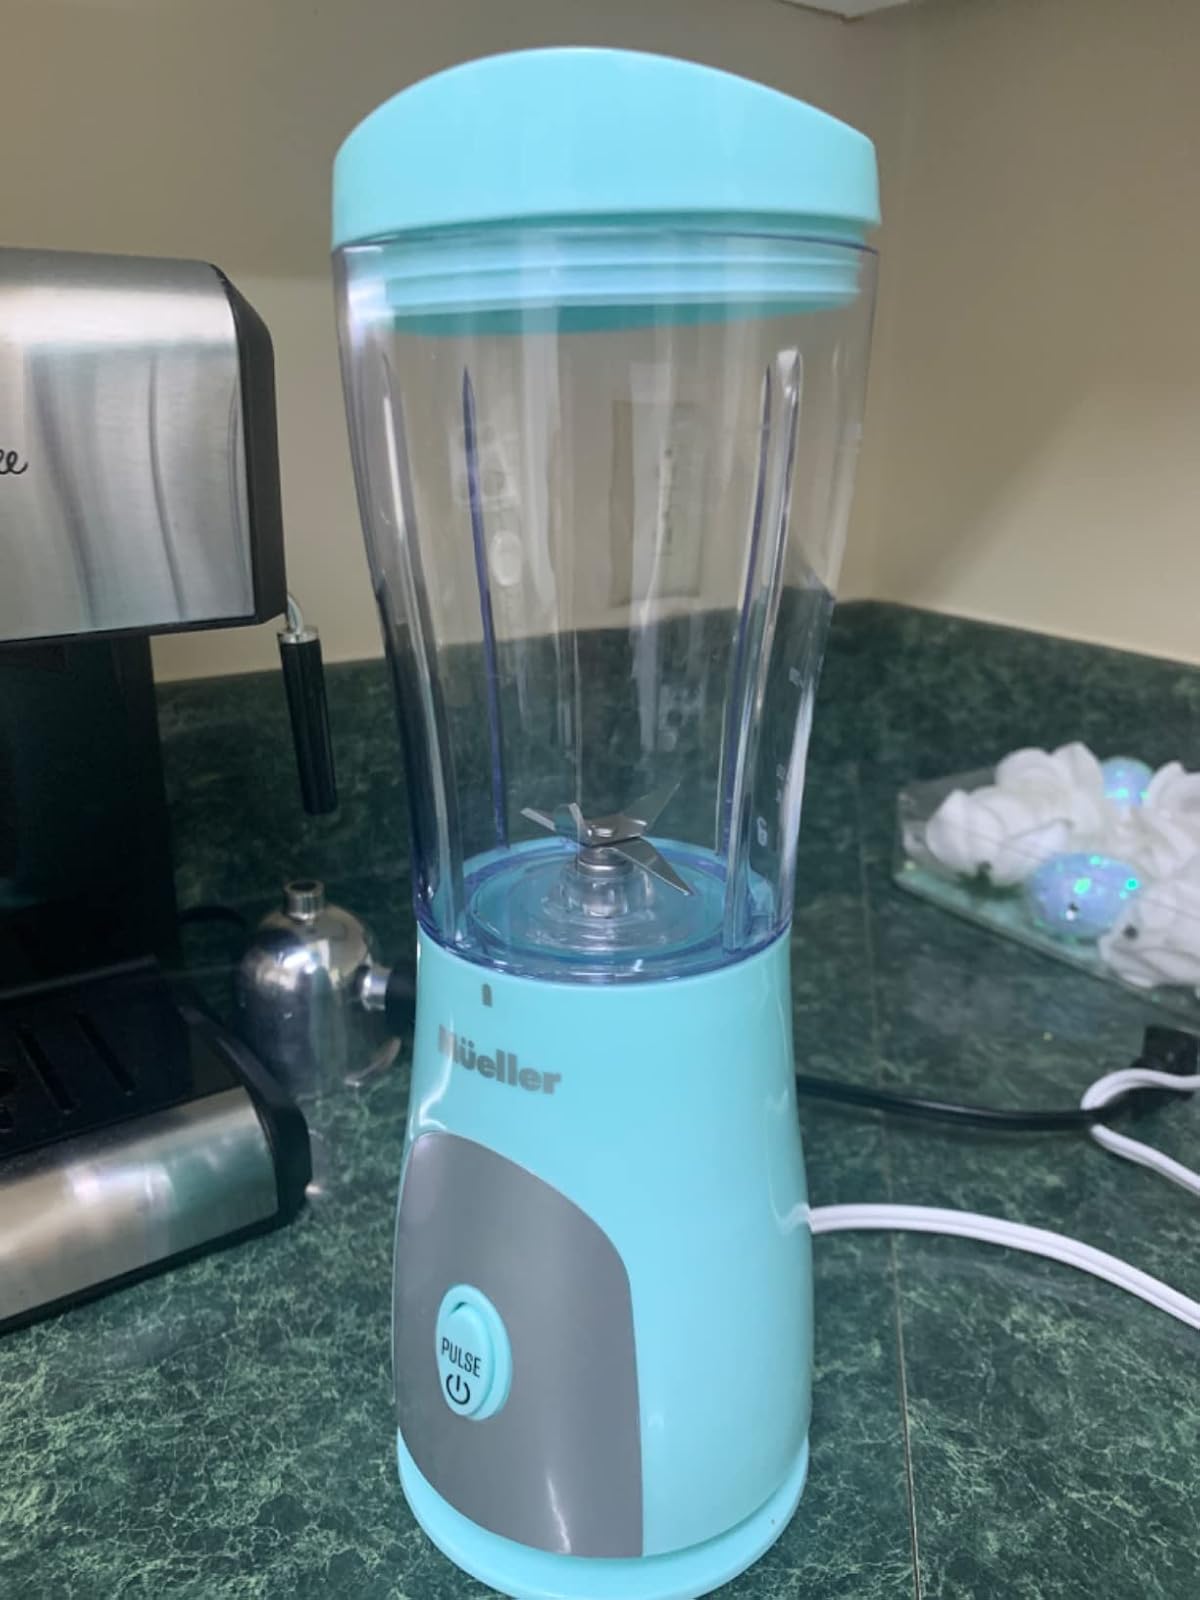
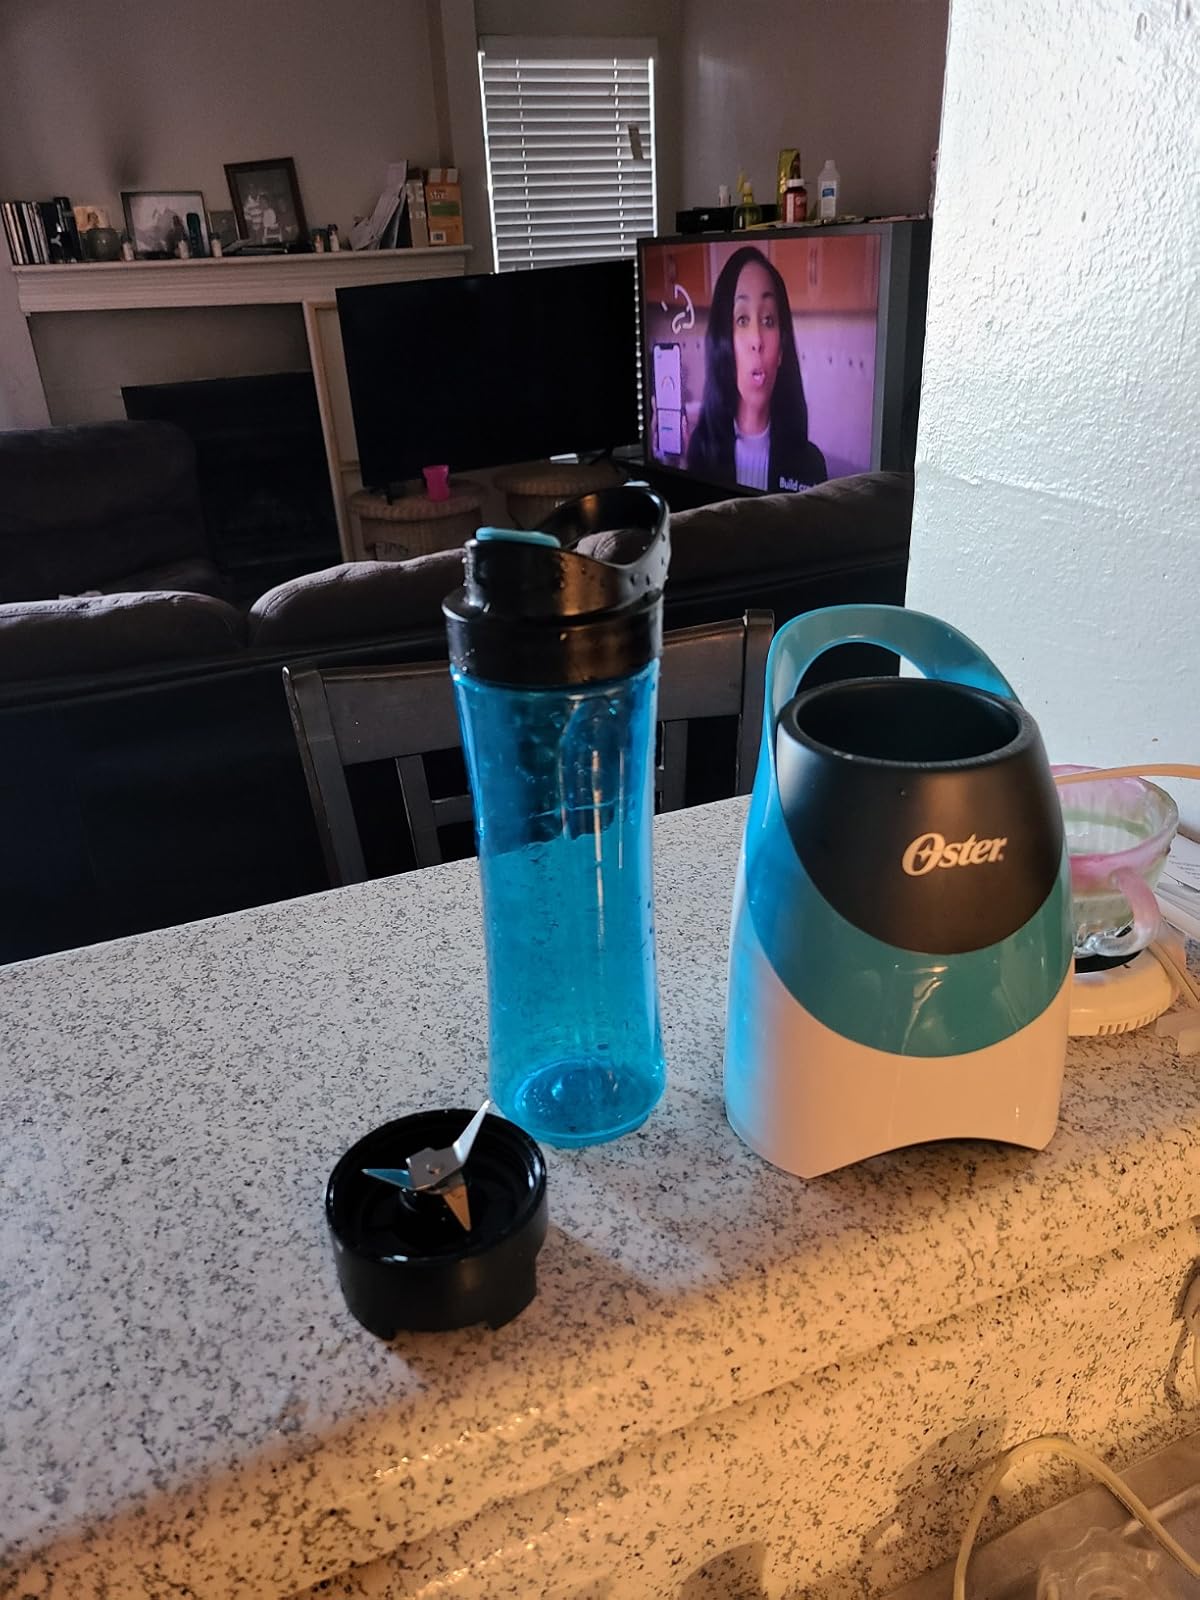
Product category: items_blender
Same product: no